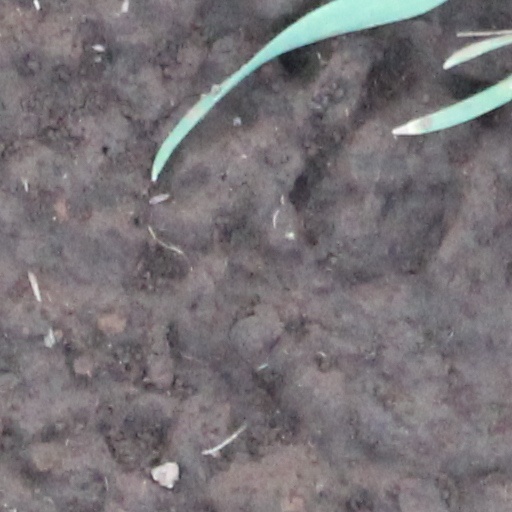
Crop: wheat